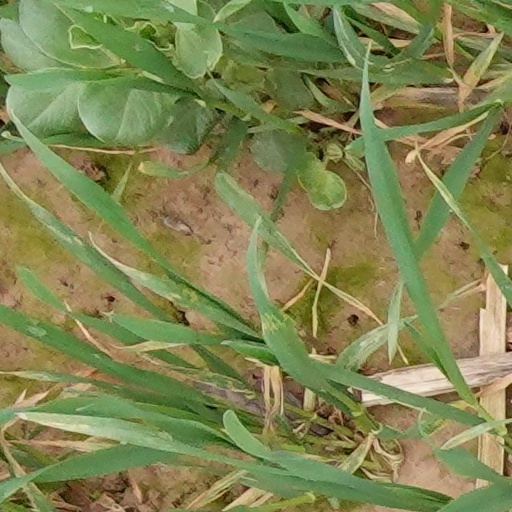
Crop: wheat